Coastal sage scrub

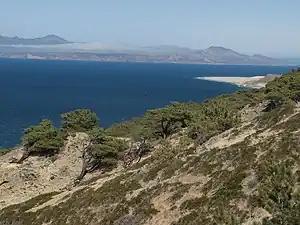
Torrey pine ("Pinus torreyana") and southern coastal scrub, Santa Rosa Island.

The metropolitan areas of Los Angeles, San Diego, and Tijuana are located in the southern coastal scrublands, and most of the scrublands have been lost to urbanization and agriculture. The plants of this community prefer the mild maritime climates found along Southern California's coastline. World Wildlife Fund estimates that only 15 percent of the coastal sage scrublands remain undeveloped. Some of the remaining southern coastal scrub in Los Angeles County can be found in dunes under the takeoff path at Los Angeles International Airport—LAX, in the coastal Santa Monica Mountains National Recreation Area, and at the Robert J. Bernard Field Station at the Claremont Colleges. In San Diego County, the Camp Pendleton Marine Corps Base protects larger areas, and the Marine Corps Air Station Miramar has vernal pools and the endemic mint "Pogogyne abramsii". One of the largest remaining areas of inland coastal sage scrub is found in the Temescal Mountains of Riverside County.